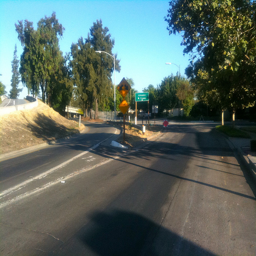
a street sign with trees in the background
There is no traffic on this road during this time of day.
A blurry photo of a street with traffic signs and trees.
A roadway with caution traffic signs and road identification markers.
an empty street  and a fork in the road next to a tree lined sidewalk.